Refuge du Prariond

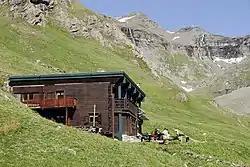
Refuge de Prariond, up Val d'Isère. Vanoise National Park

Refuge du Prariond is a mountain refuge in the Alps. It is situated at an altitude of 2,324 meters above sea level.